Llanfihangel (Powys electoral ward)

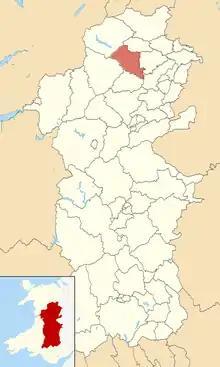
Llanfihangel ward location in Powys, Wales

Llanfihangel was the name of an electoral wards in the north of Powys, Wales. It covered the community of Llanfihangel (which gives it its name) as well as the neighbouring community of Llangyniew. The ward elected a county councillor to Powys County Council.